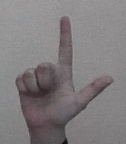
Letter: laam